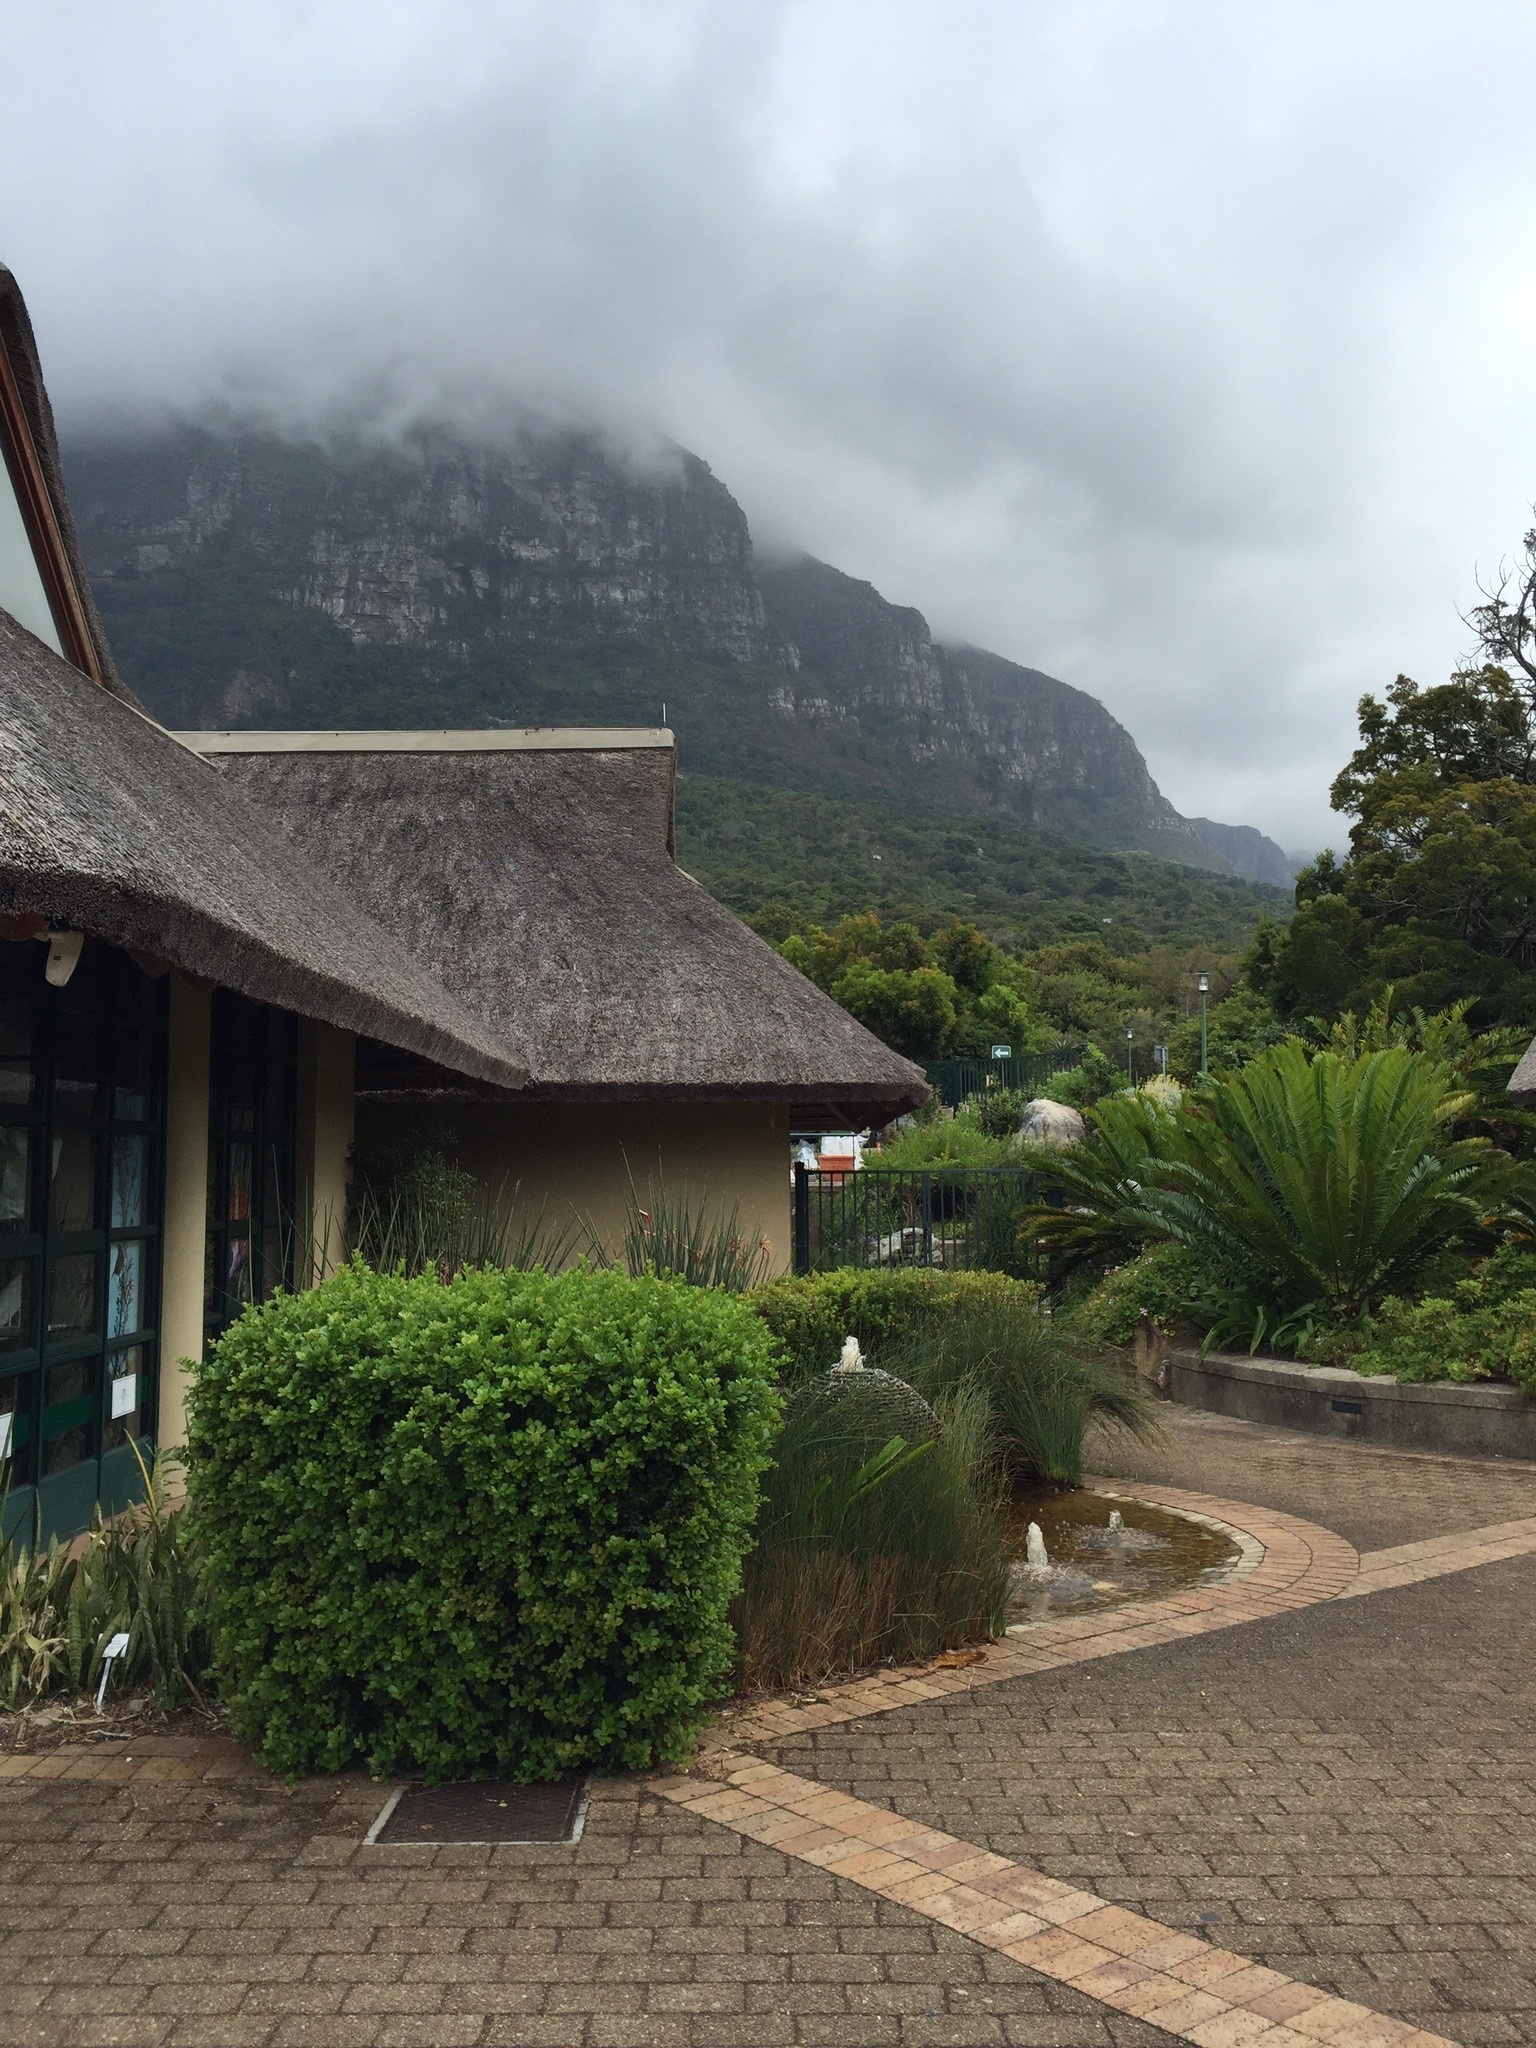
landscape, tree, nature, mountain, house, flower, town, village, green, africa, botany, garden, botanical, south, national, western, gardens, ca, estate, cape, rural area, cape town, kirstenbosch, newlands, arecales